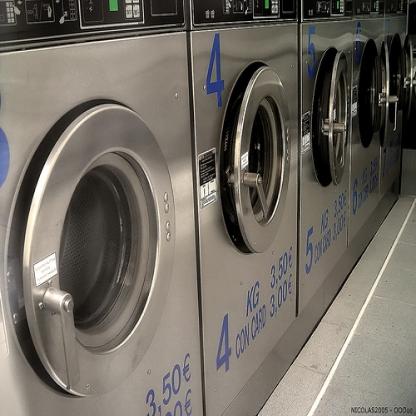
Scene: Indoor